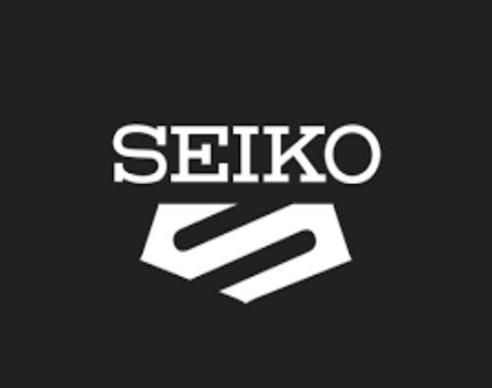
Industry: Clothes